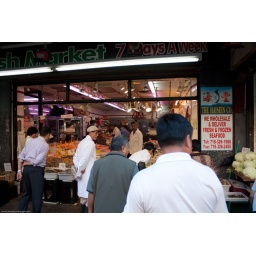
A fish market in Chinatown.